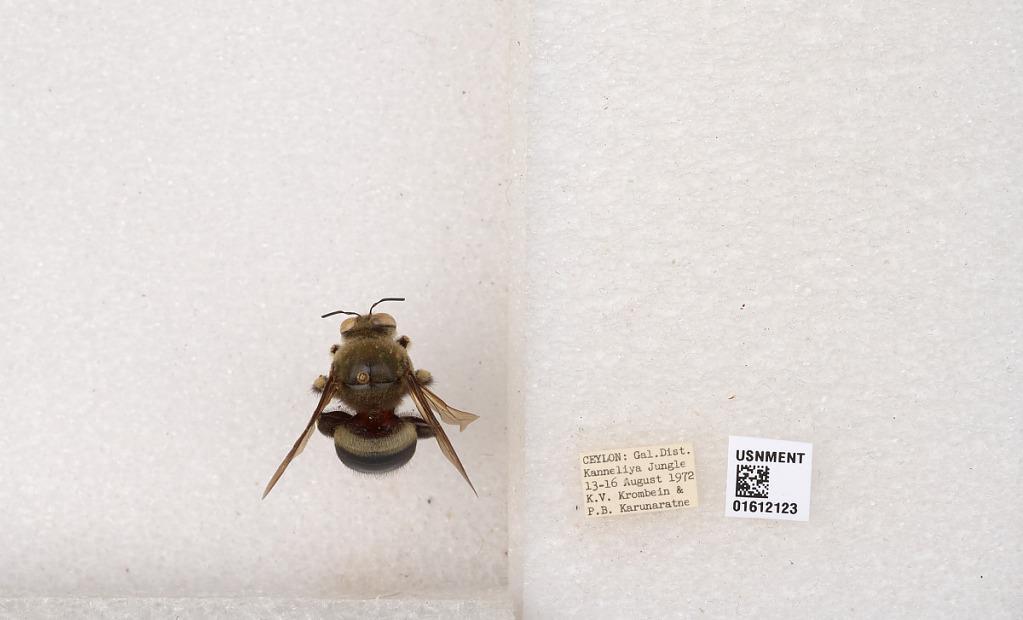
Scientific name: Xylocopa (Zonohirsuta) sp.
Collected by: P. Karunaratne
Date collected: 1972-8-13
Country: Sri Lanka
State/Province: Southern
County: Galle
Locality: Kanneliya Jungle